Fran González (footballer, born 1989)

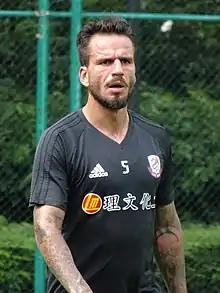
González with Lee Man in 2018

Francisco 'Fran' Javier González Muñoz (born 1 February 1989) is a Spanish professional footballer who plays as a defender or defensive midfielder for Atlético Porcuna.